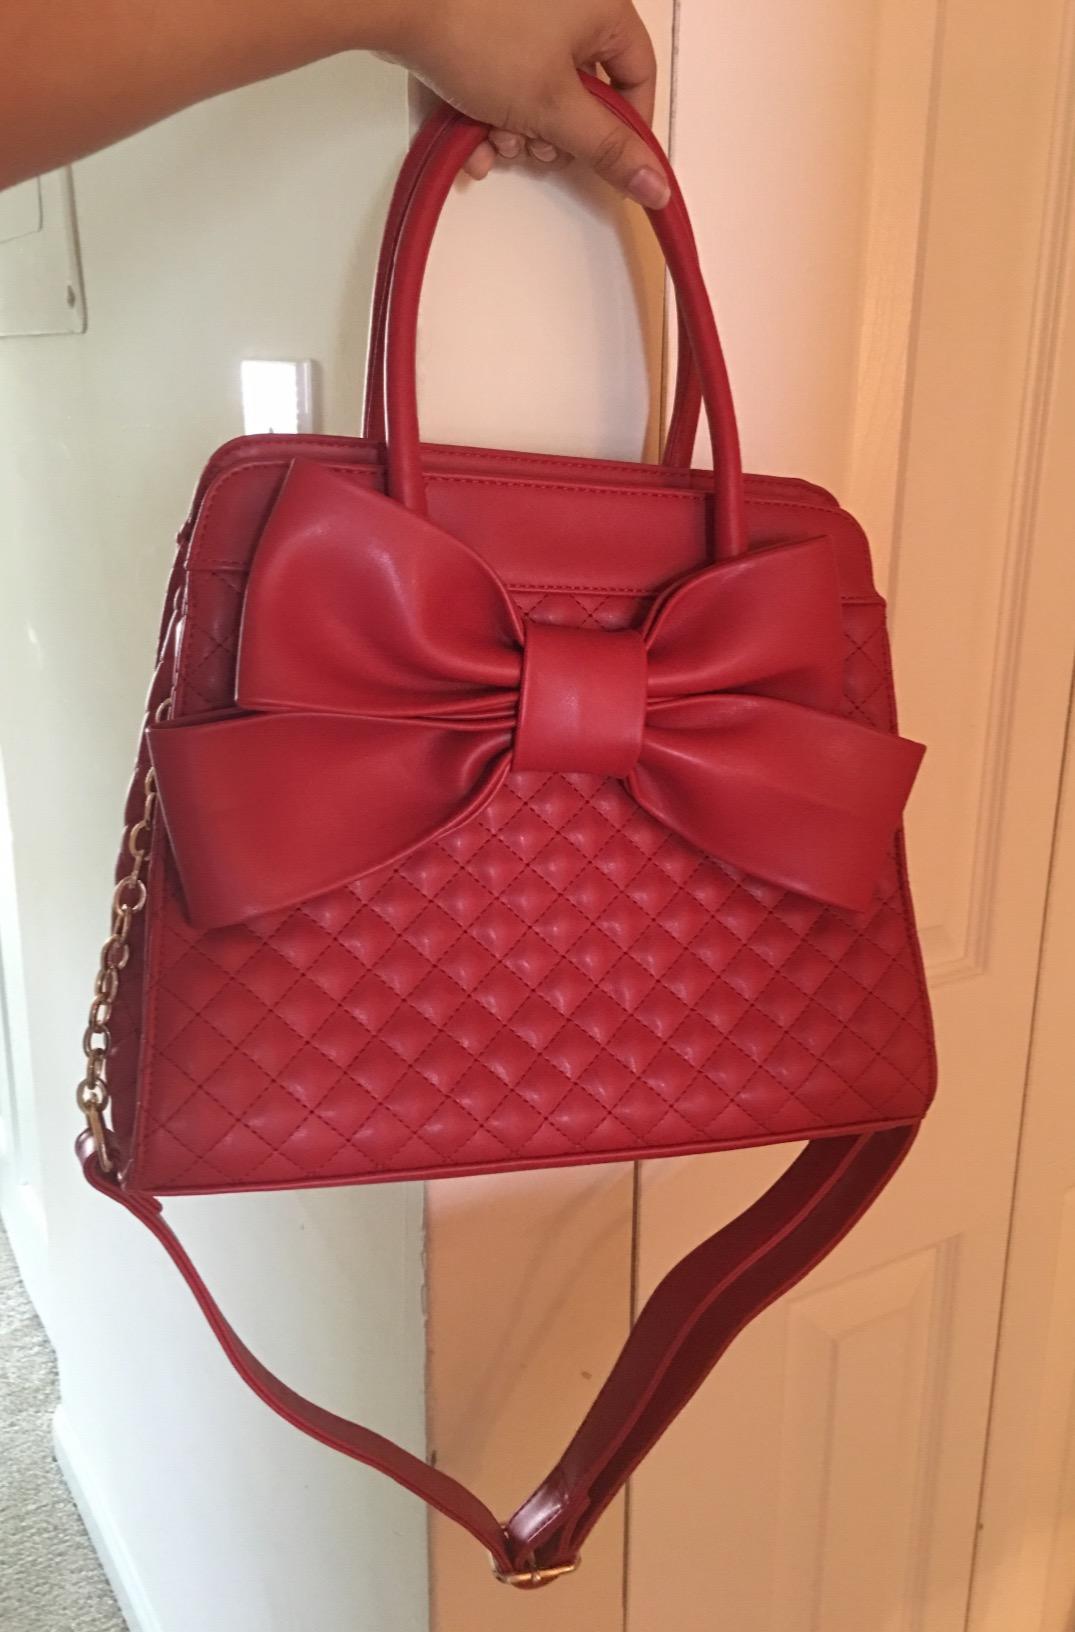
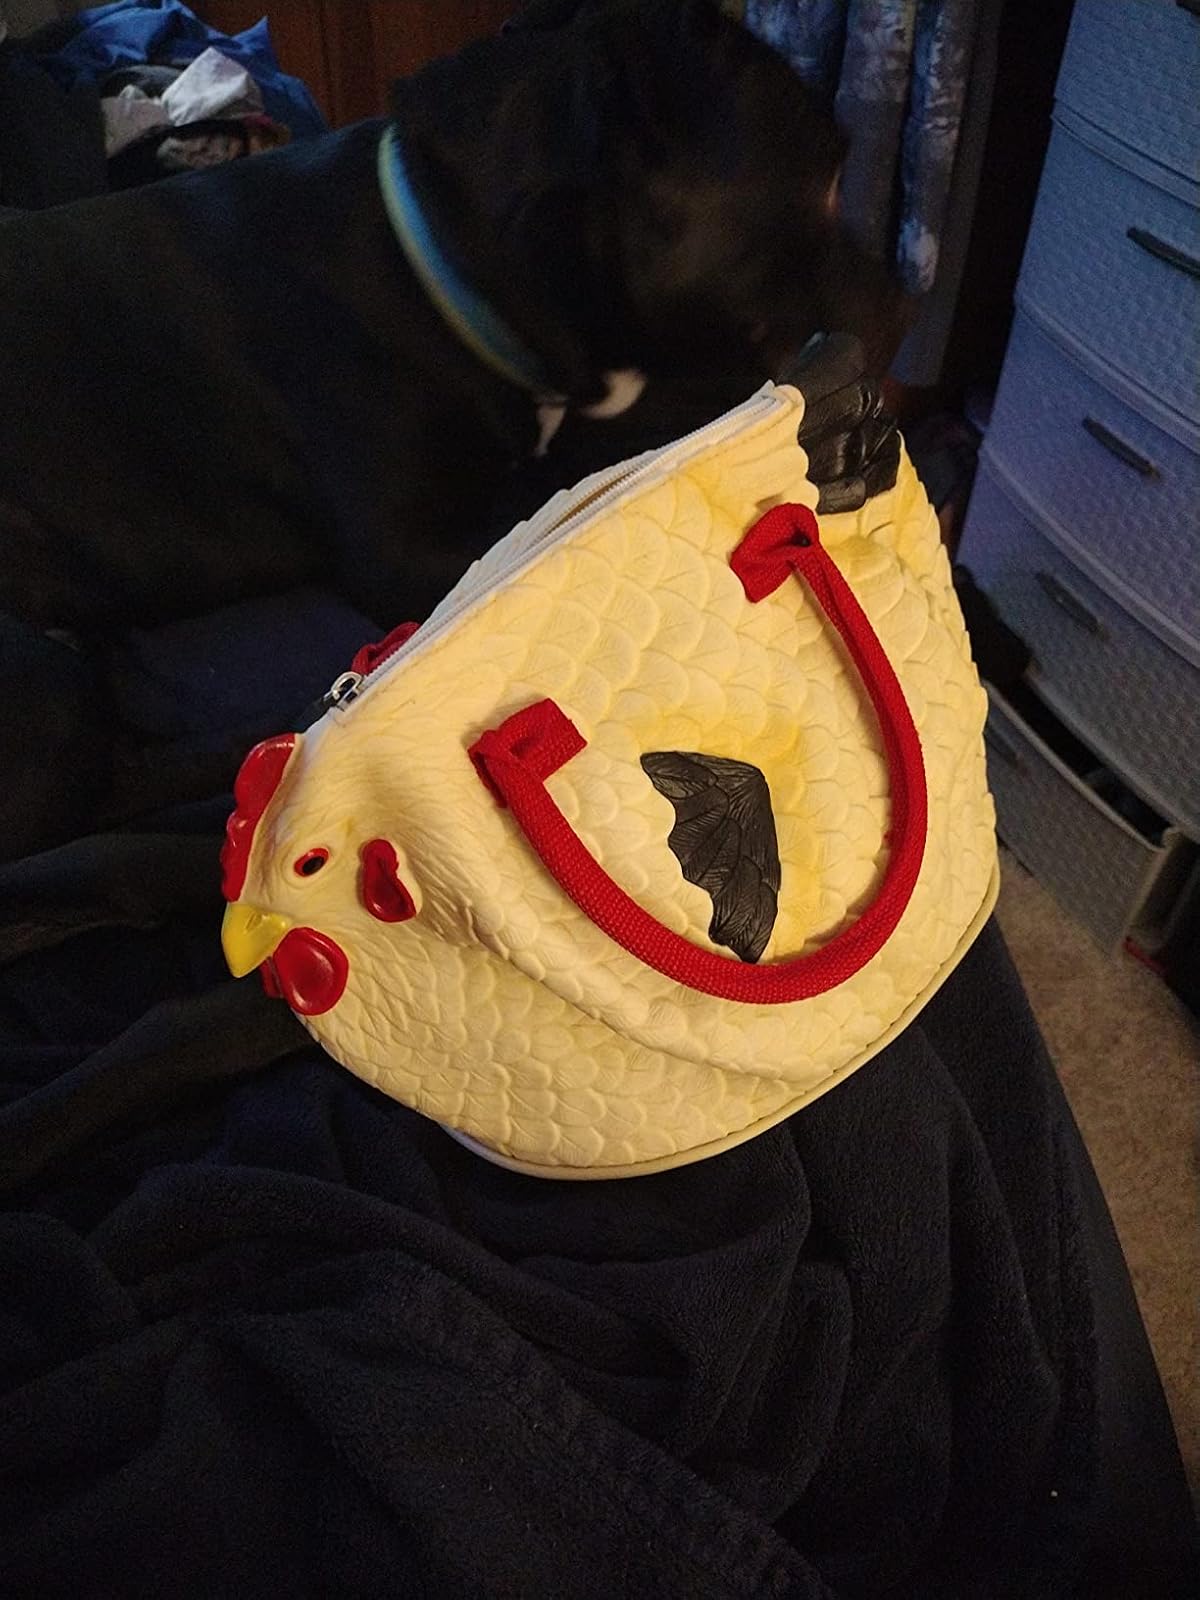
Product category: accessories_handbag
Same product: no